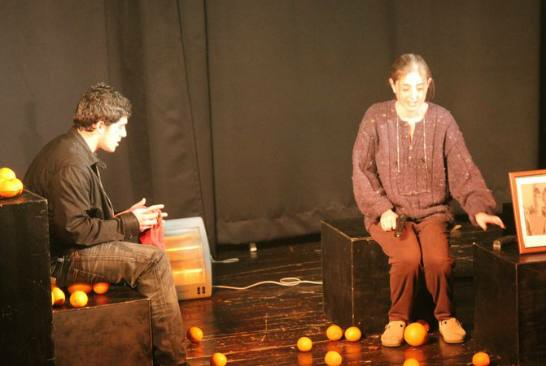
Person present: Yes